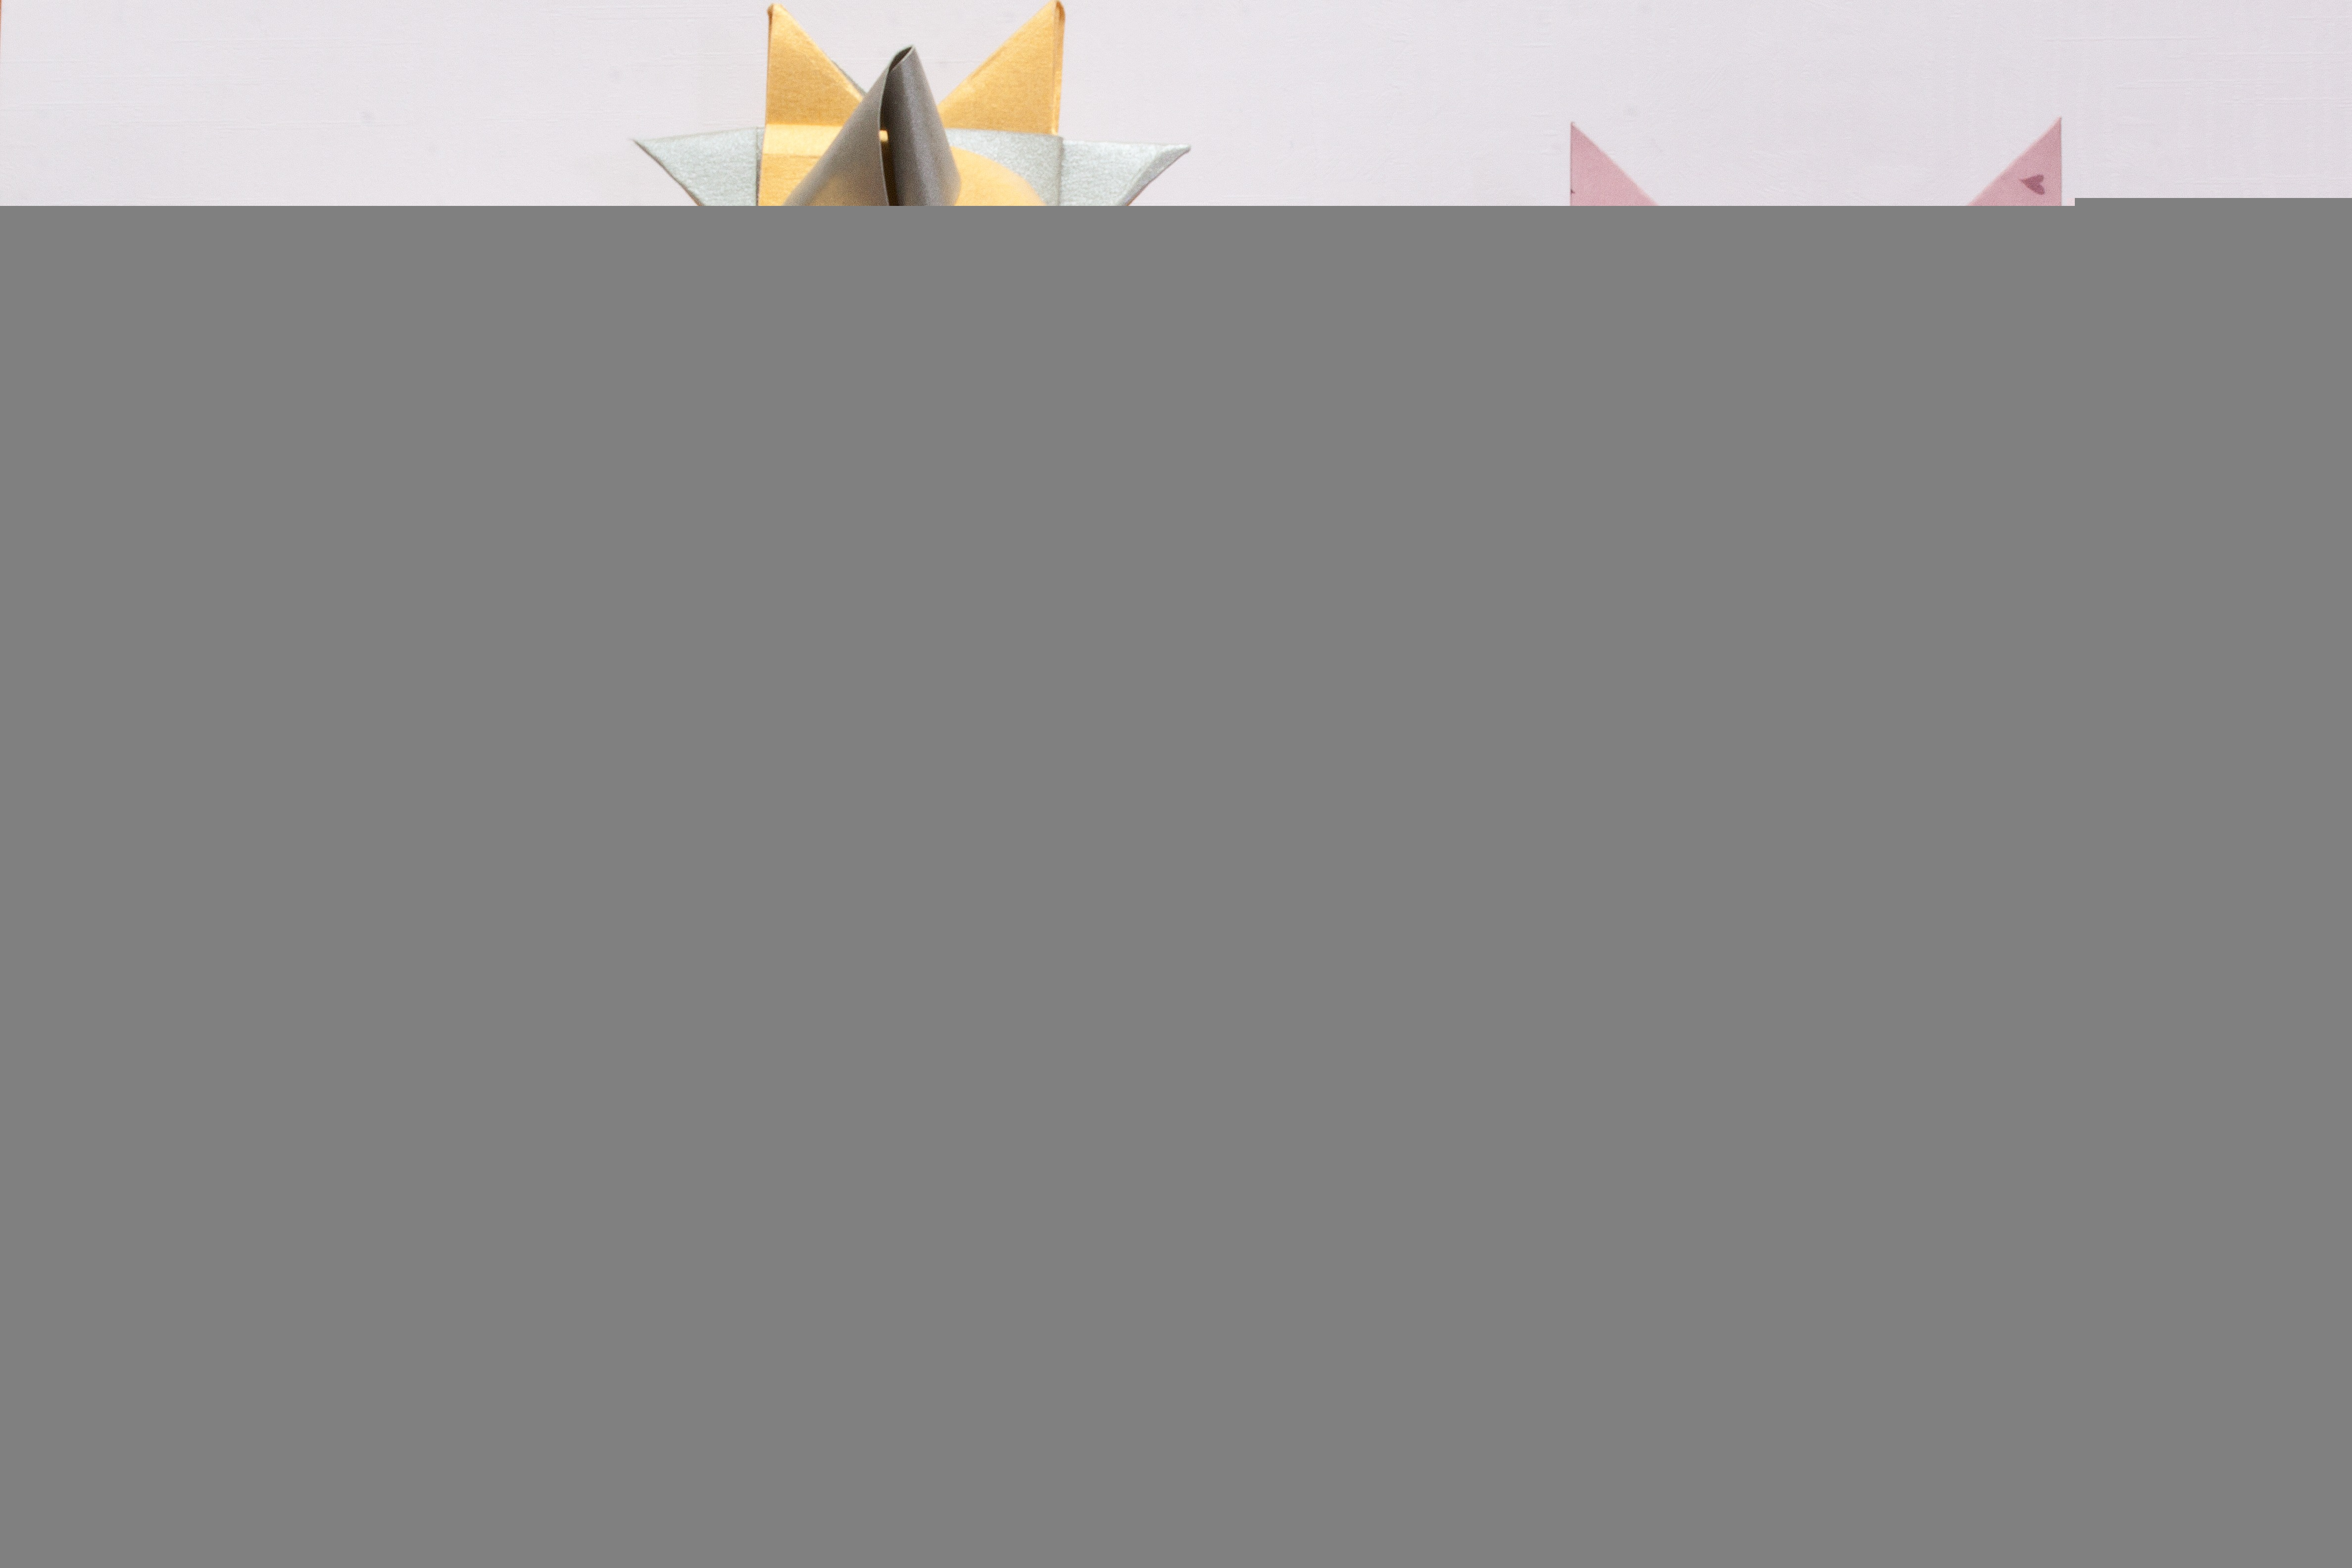
star, line, red, small, object, candle, lighting, interior design, product, gold, silver, violet, fold, large, origami, eggplant, reddish, surfing equipment and supplies, 3 dimensional, art of paper folding, geometric bodies